Education for Death

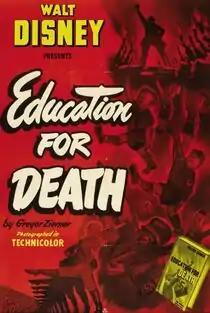

Education for Death: The Making of the Nazi is an American animated anti-Nazi propaganda short film produced by Walt Disney Productions and released on January 15, 1943, by RKO Radio Pictures, shown in theaters with "Fighting Frontier". The film is directed by Clyde Geronimi and principally animated by Milt Kahl, Ward Kimball, Frank Thomas, and Bill Tytla. The short is based on the non-fiction book of the same name by American author Gregor Ziemer. The film features the story of Hans, a boy born and raised in Nazi Germany, his indoctrination in the Hitlerjugend, and his eventual march to war.